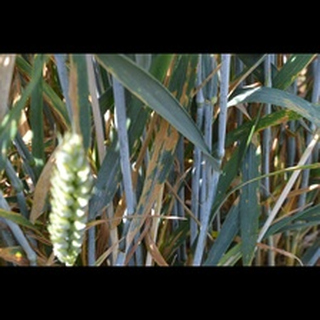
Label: wheat_septoria